Jules Basdevant

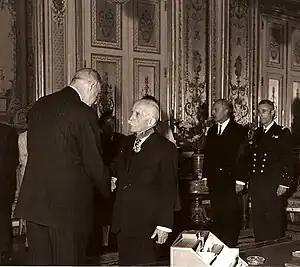
The "Commandeur" badge of the Ordre national de la Légion d'honneur being awarded to Basdevant (center) by Charles de Gaulle (left), 1964

He was born in Anost, Saône-et-Loire, a village in the Parc naturel régional du Morvan about halfway between Paris and Lyon in eastern France.